Coralie Demay

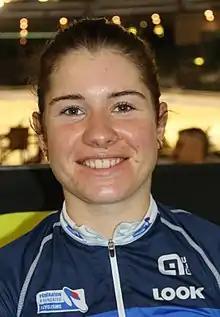
Demay in 2017

Coralie Demay (born 10 October 1992) is a French professional racing cyclist, who currently rides for UCI Women's WorldTeam .